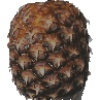
Label: Pineapple 1